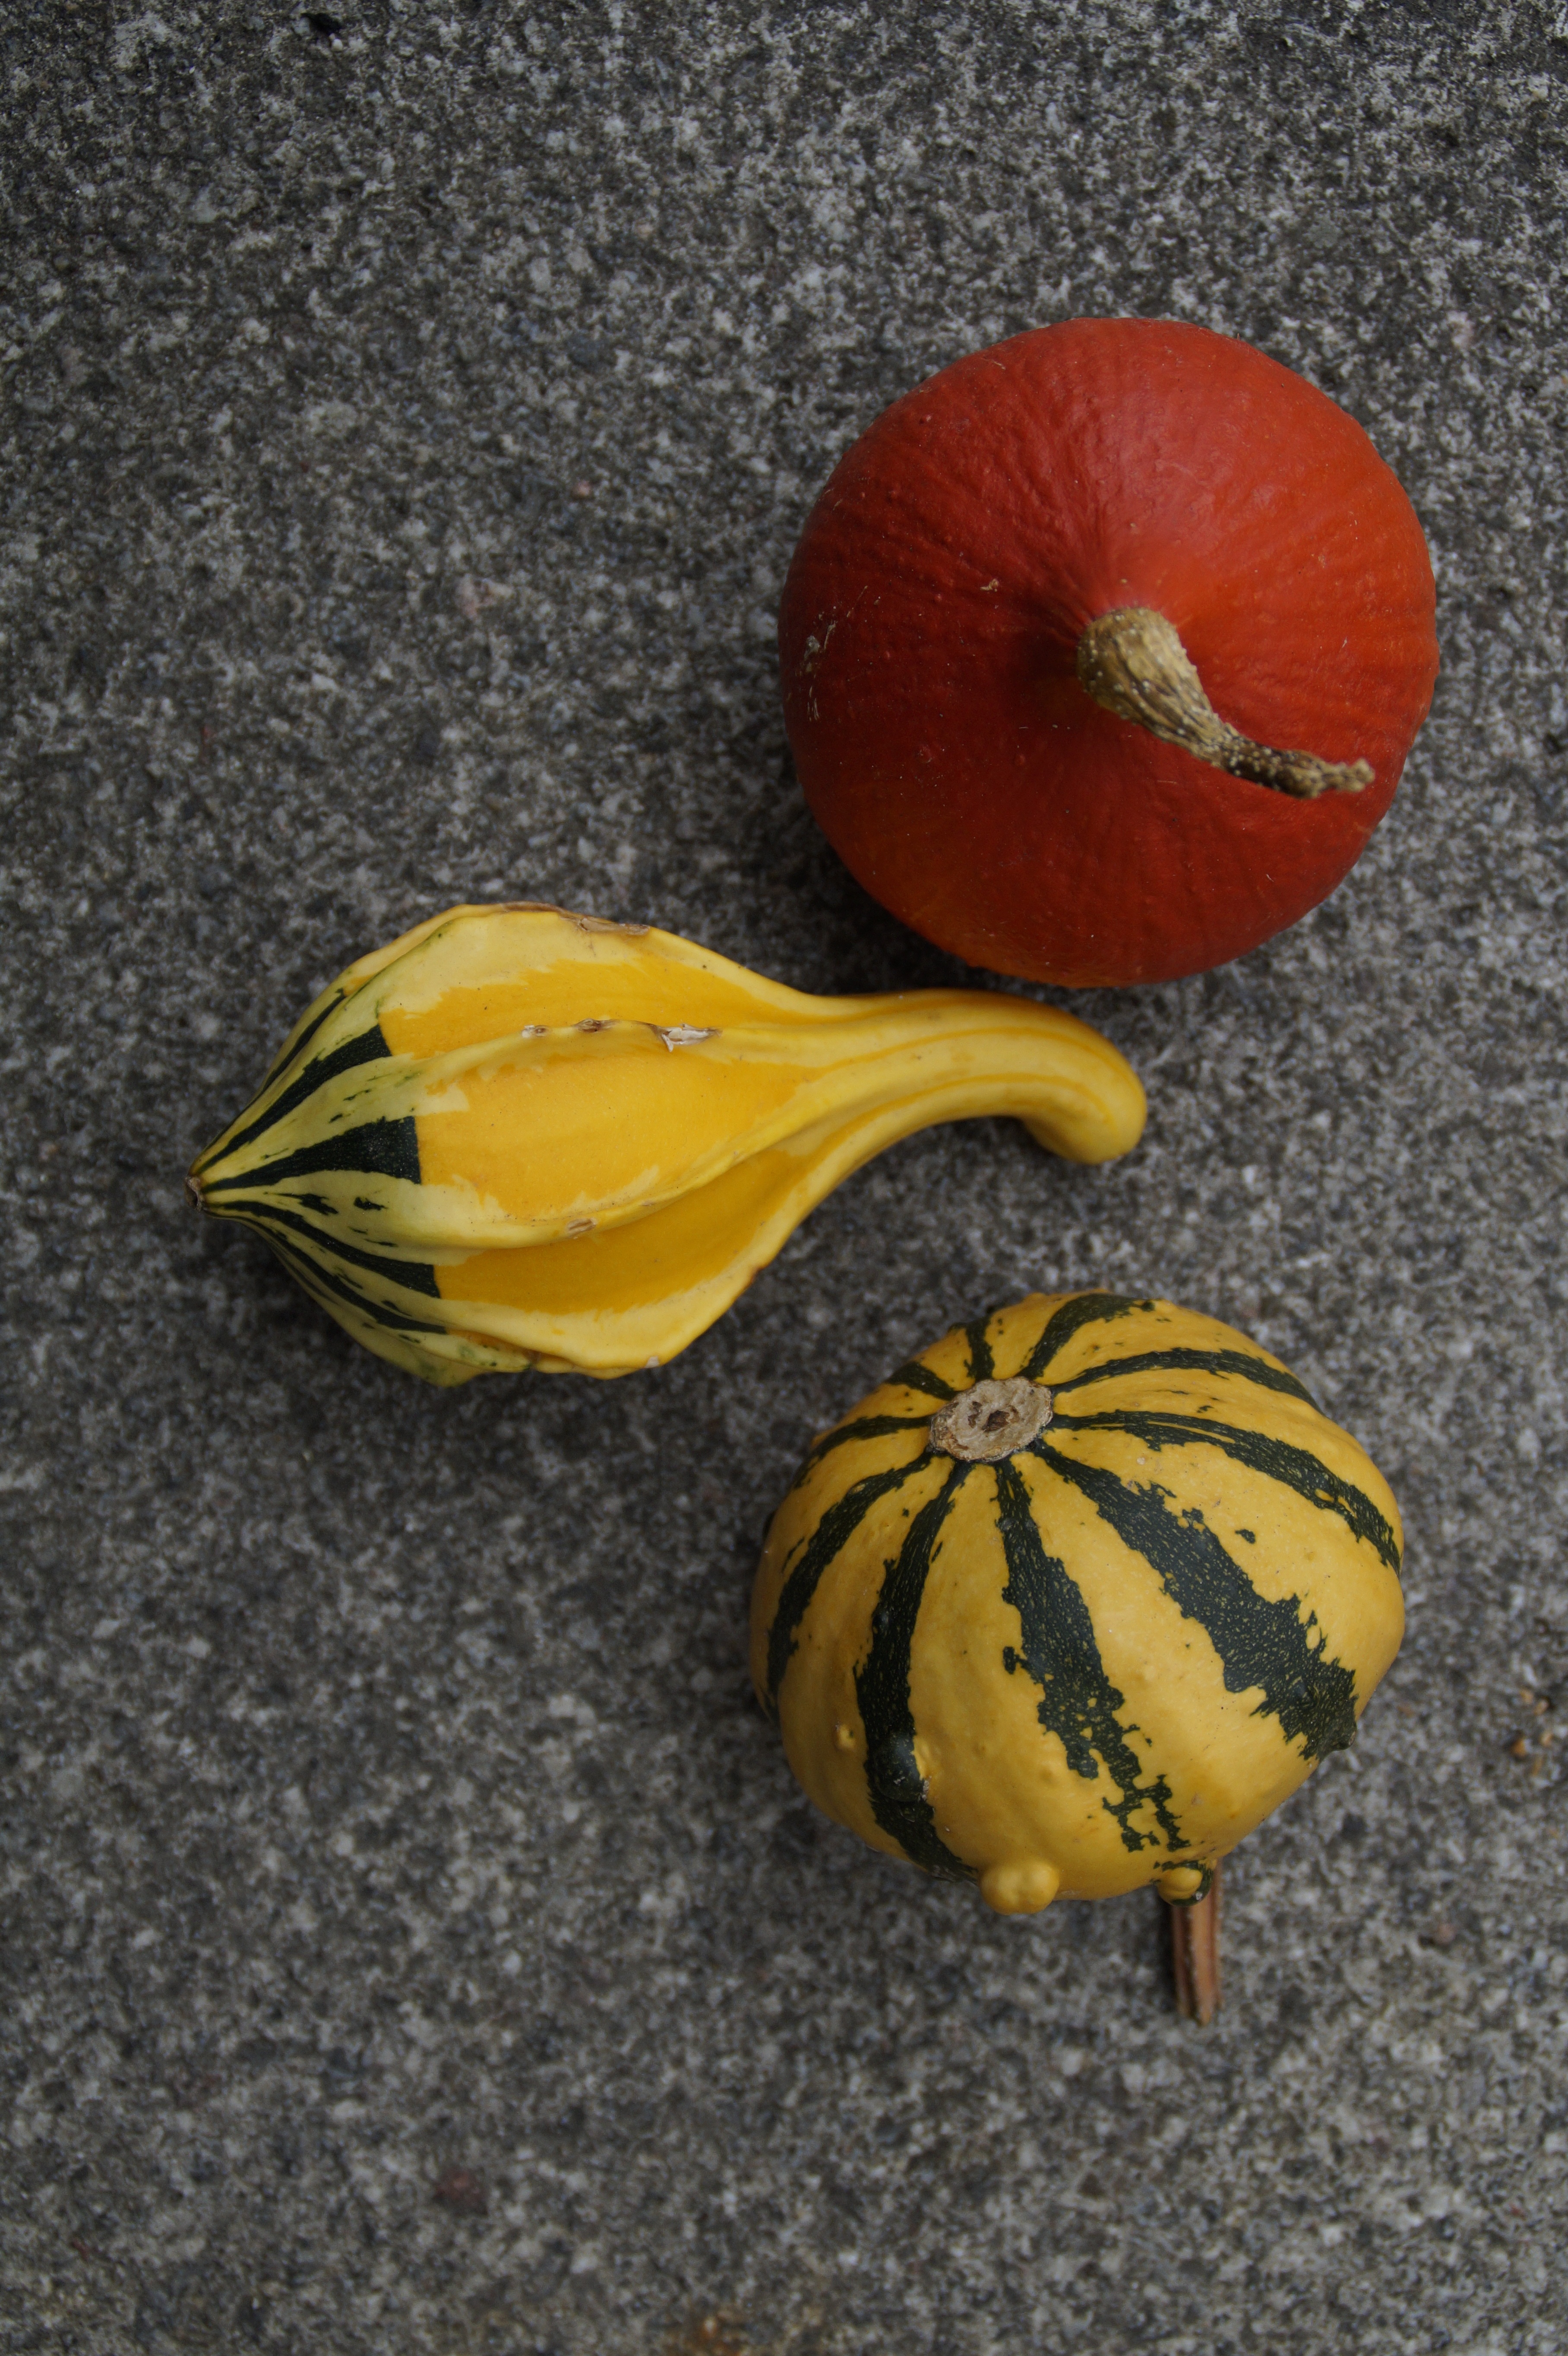
plant, fruit, leaf, flower, decoration, orange, food, green, harvest, produce, autumn, pumpkin, halloween, yellow, gourd, deco, thanksgiving, three, decorative, carving, october, macro photography, hokkaido, autumn decoration, autumn motives, flowering plant, land plant